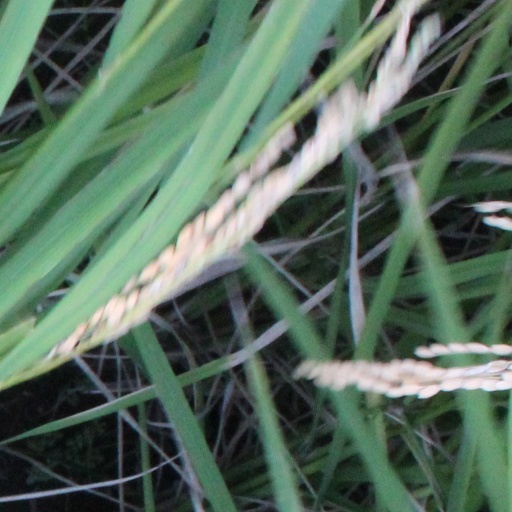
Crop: rice